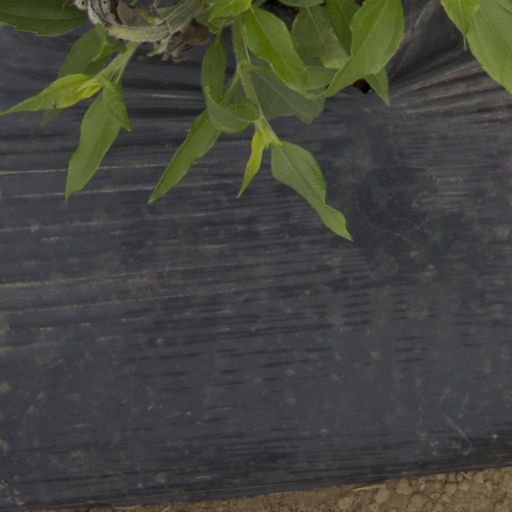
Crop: Jerusalem artichoke